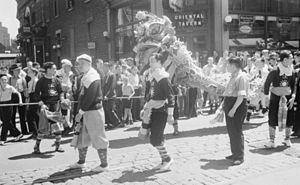
Nous voyons, au cours d'un défilé sur la rue Clark dans le quartier chinois, des membres de la communauté chinoise en costume traditionnel portant un dragon de papier. Nous remarquons des panneaux-réclame à l'arrière-plan.